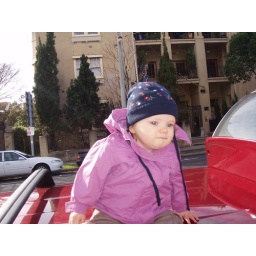
On the roof of the car wearing lovely anorak sent over from the UK. Thanks Nana!